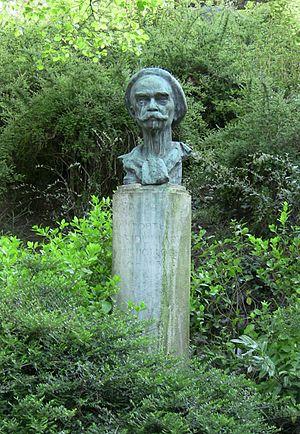
Statue de l'horloger-poète Louis Duplain, à Besançon (Doubs, France).
L'histoire de l'horlogerie à Besançon commence significativement à partir de la fin du XVIIIᵉ siècle, lorsque des horlogers suisses installèrent dans la capitale comtoise les premiers ateliers. Puis petit à petit des Bisontins prennent part à cette fièvre horlogère, et firent définitivement de Besançon la Capitale française de l'horlogerie lors de l'Exposition internationale de 1860, qui s'est tenue place Labourey. La ville produit jusqu'à 90 % des montres françaises en 1880, et malgré une crise dans les années 1890 et 1900, le secteur horloger se relève et poursuit sa croissance. La cité garde un rôle prépondérant dans l'horlogerie jusqu'à la crise des années 1930 et se reprend avant la Seconde Guerre mondiale, mais le secteur a diminué sa part d'activité de manière non négligeable après la fin de ce conflit. Puis les années 1970 vont mettre fin à cette épopée mythique, les grandes entreprises étant en crise à la suite du choc pétrolier.
Besançon est riche des nombreuses fontaines et sculptures réparties dans différents quartiers de la ville. Aux sculptures décoratives et commémoratives s'ajoutent les fontaines dont les plus anciennes ont perdu leur rôle social pour devenir ornementales. Des cadrans solaires, fresques et trompe-l'œil décorent aujourd'hui façades et fenêtres.